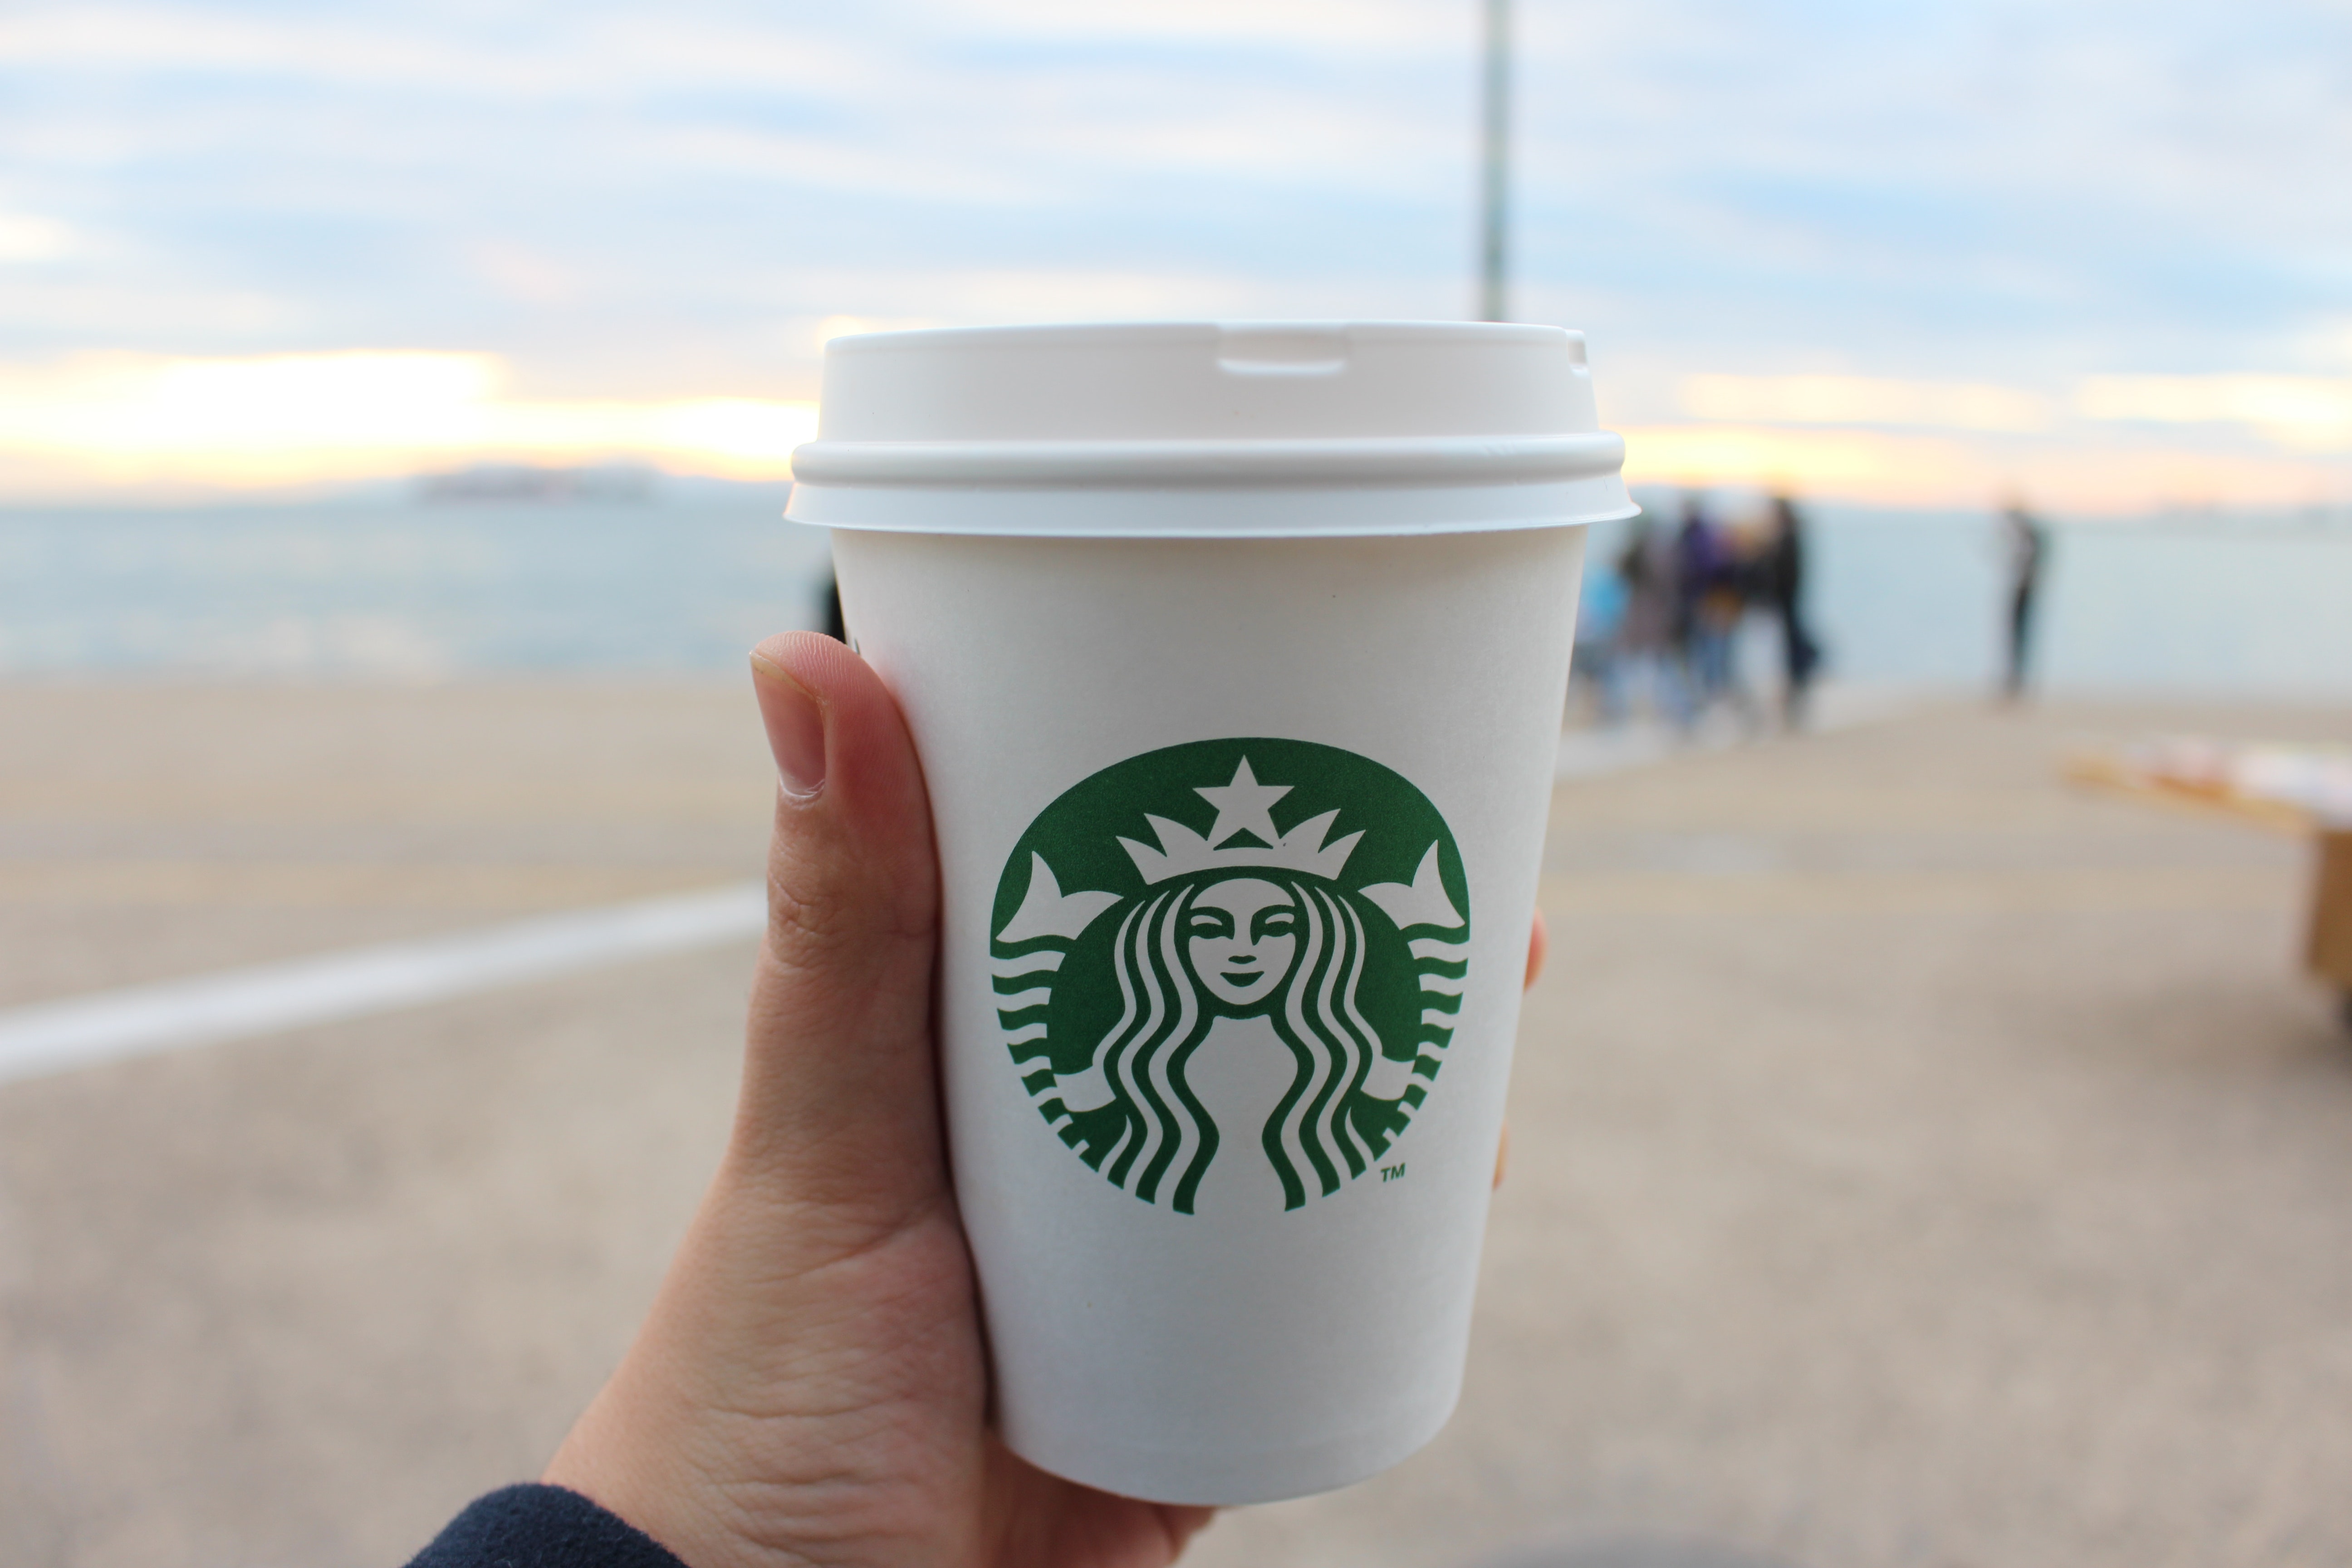
cup, coffee cup, drinkware, coffee cup sleeve, hand, drink, tableware